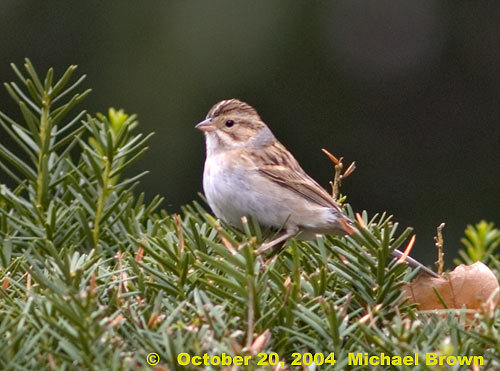
a little brown and beige bird with a mohalk look on its crown.
a little brown bird with a white belly and throat, and a frilled brown crown.
this is a bird with a grey belly and brown back.
small white breasted bird with a golden brown back and head that has dark brown streaks.
this bird has a short body and a long tail with striped feathers
this bird has wings that are brown and has a short bill
this bird is white with brown and has a very short beak.
this small bird has a white chest as well a short beak.
this bird has wings that are brown and has a white bellya small round bird with a gray belly, and a mohawk on top of head.
Species: Clay Colored Sparrow